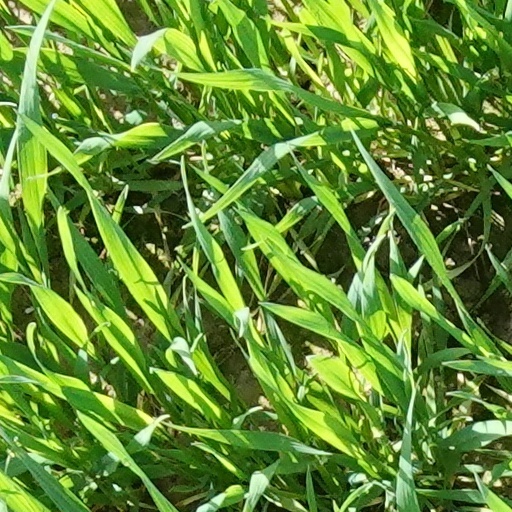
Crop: wheat